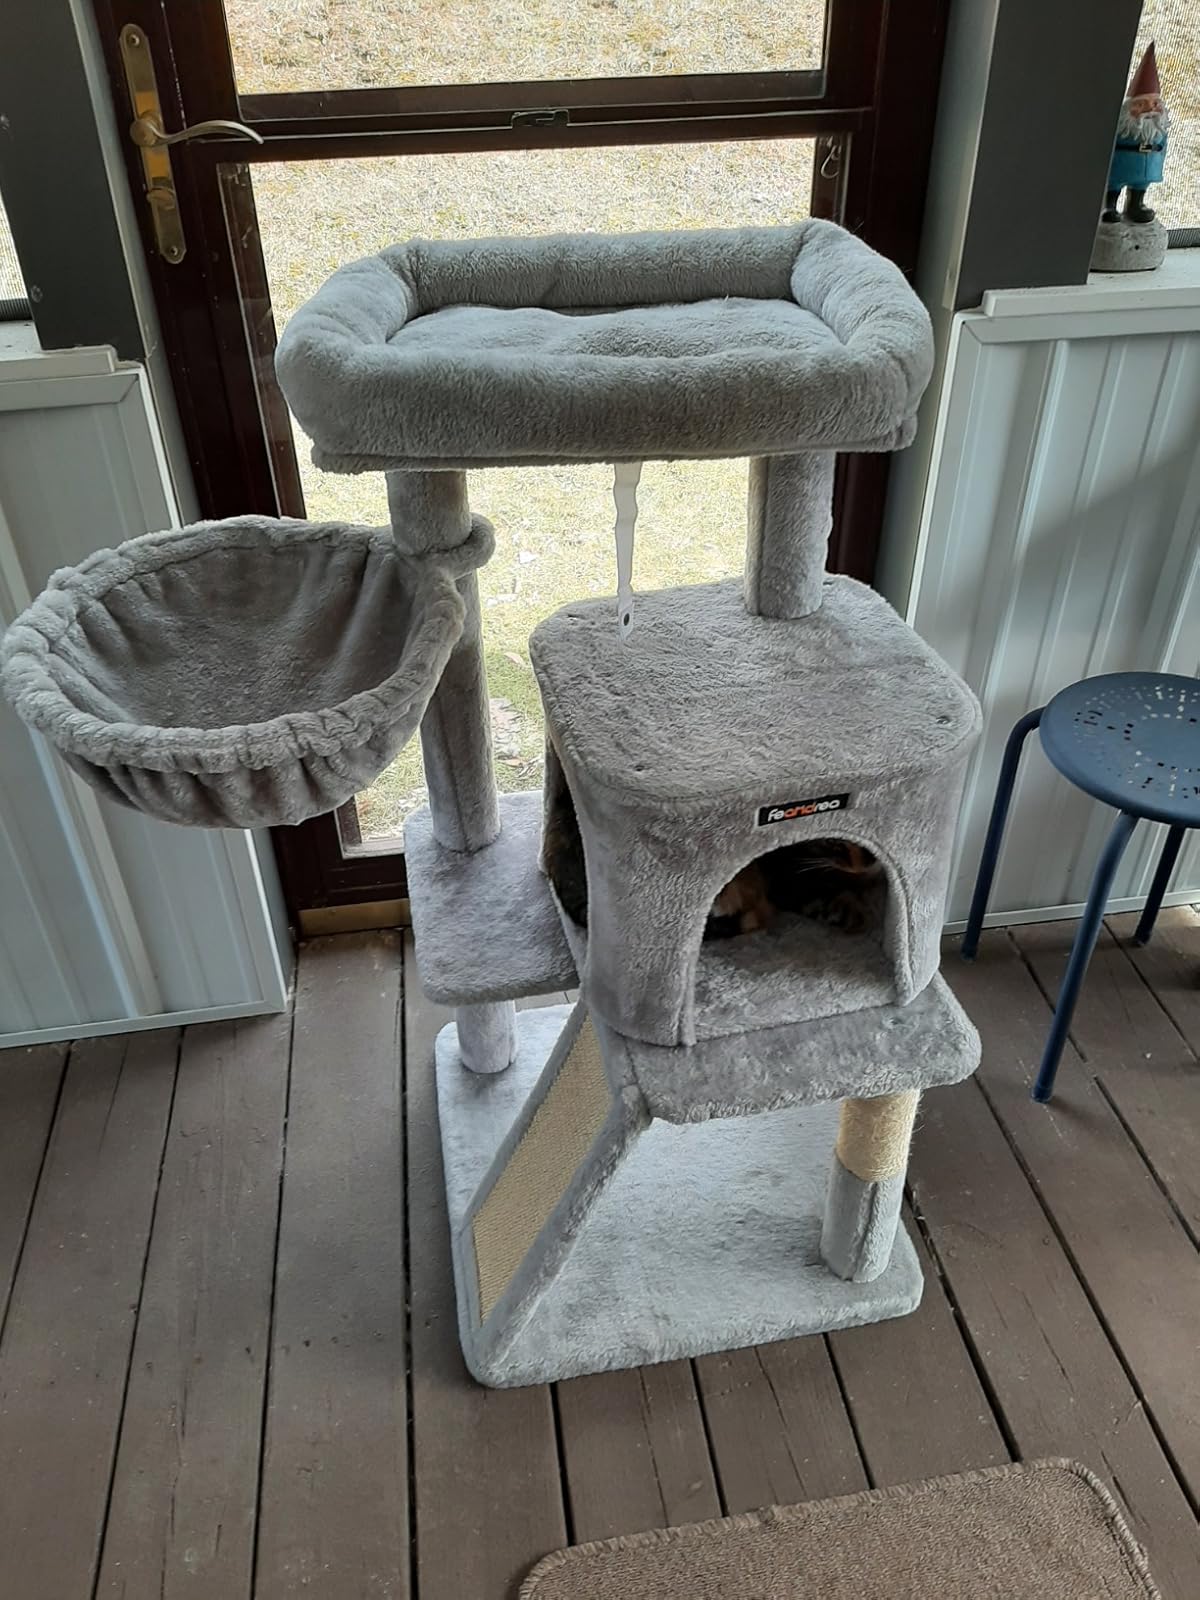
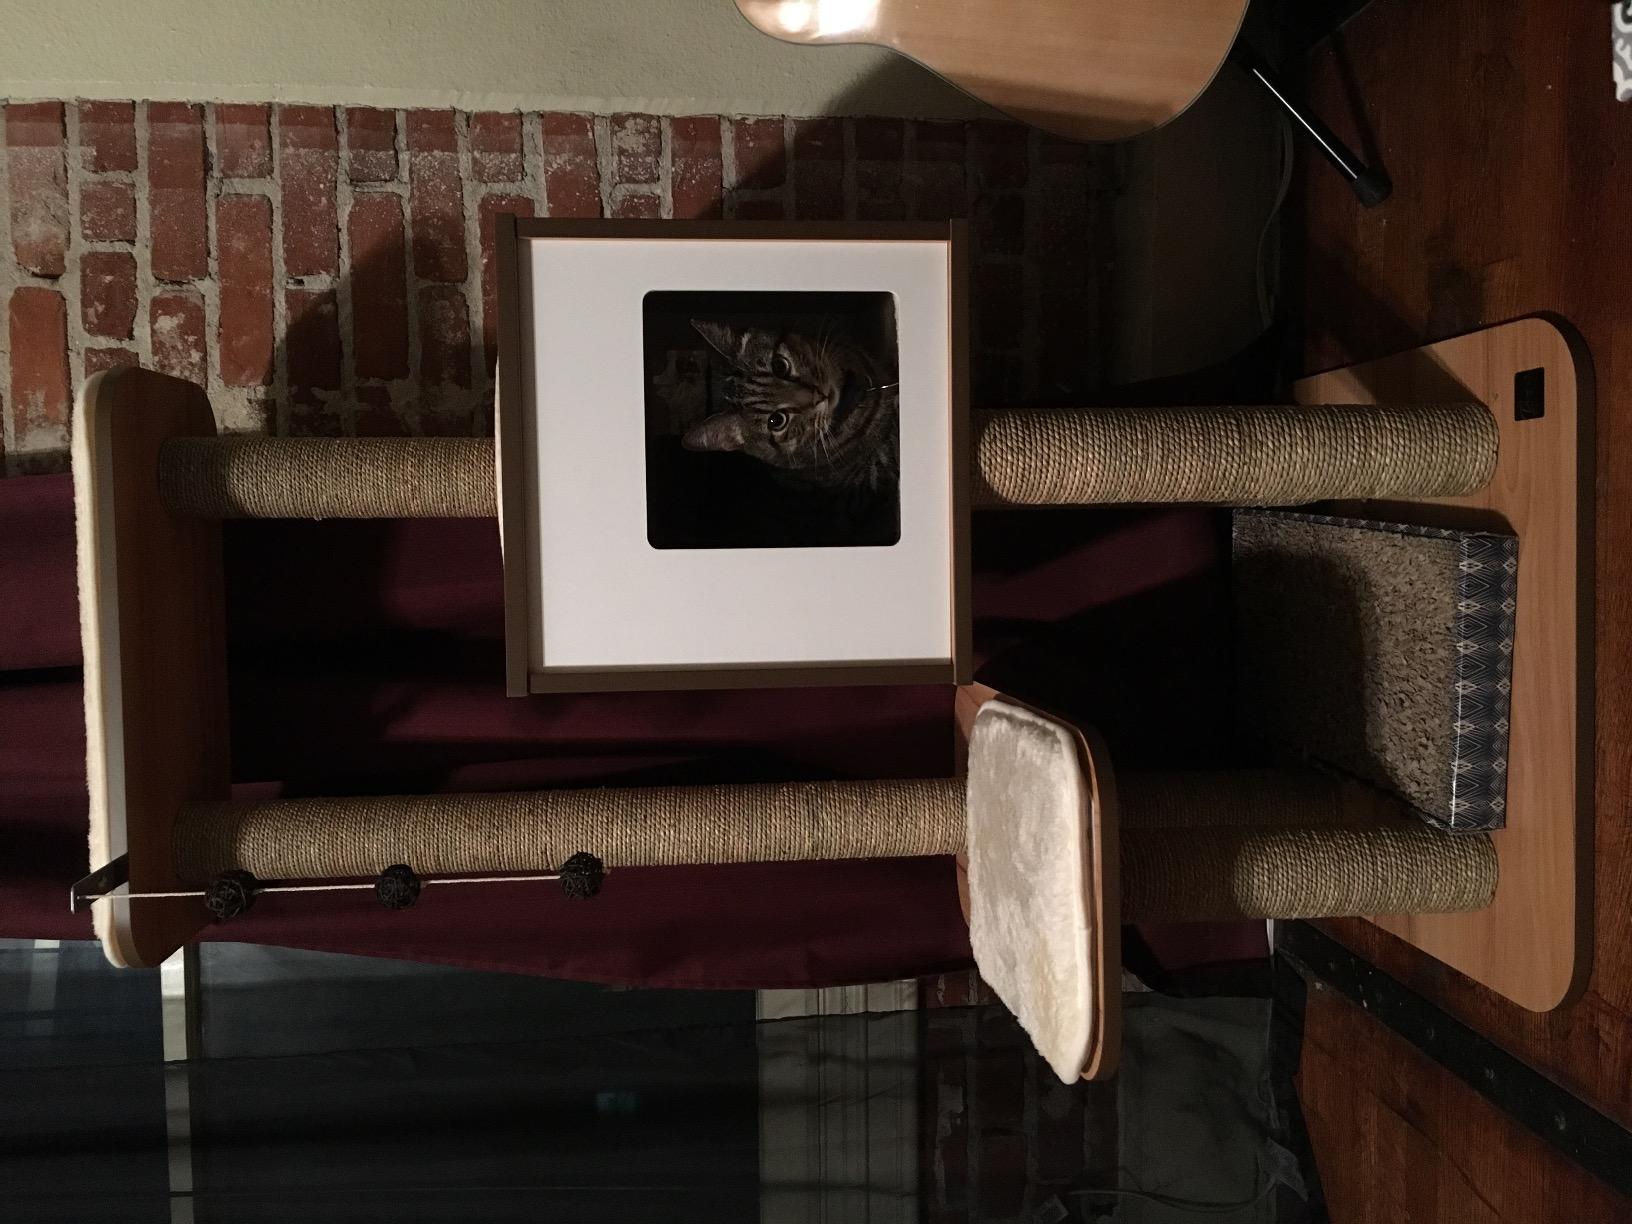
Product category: items_cat tree
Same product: no